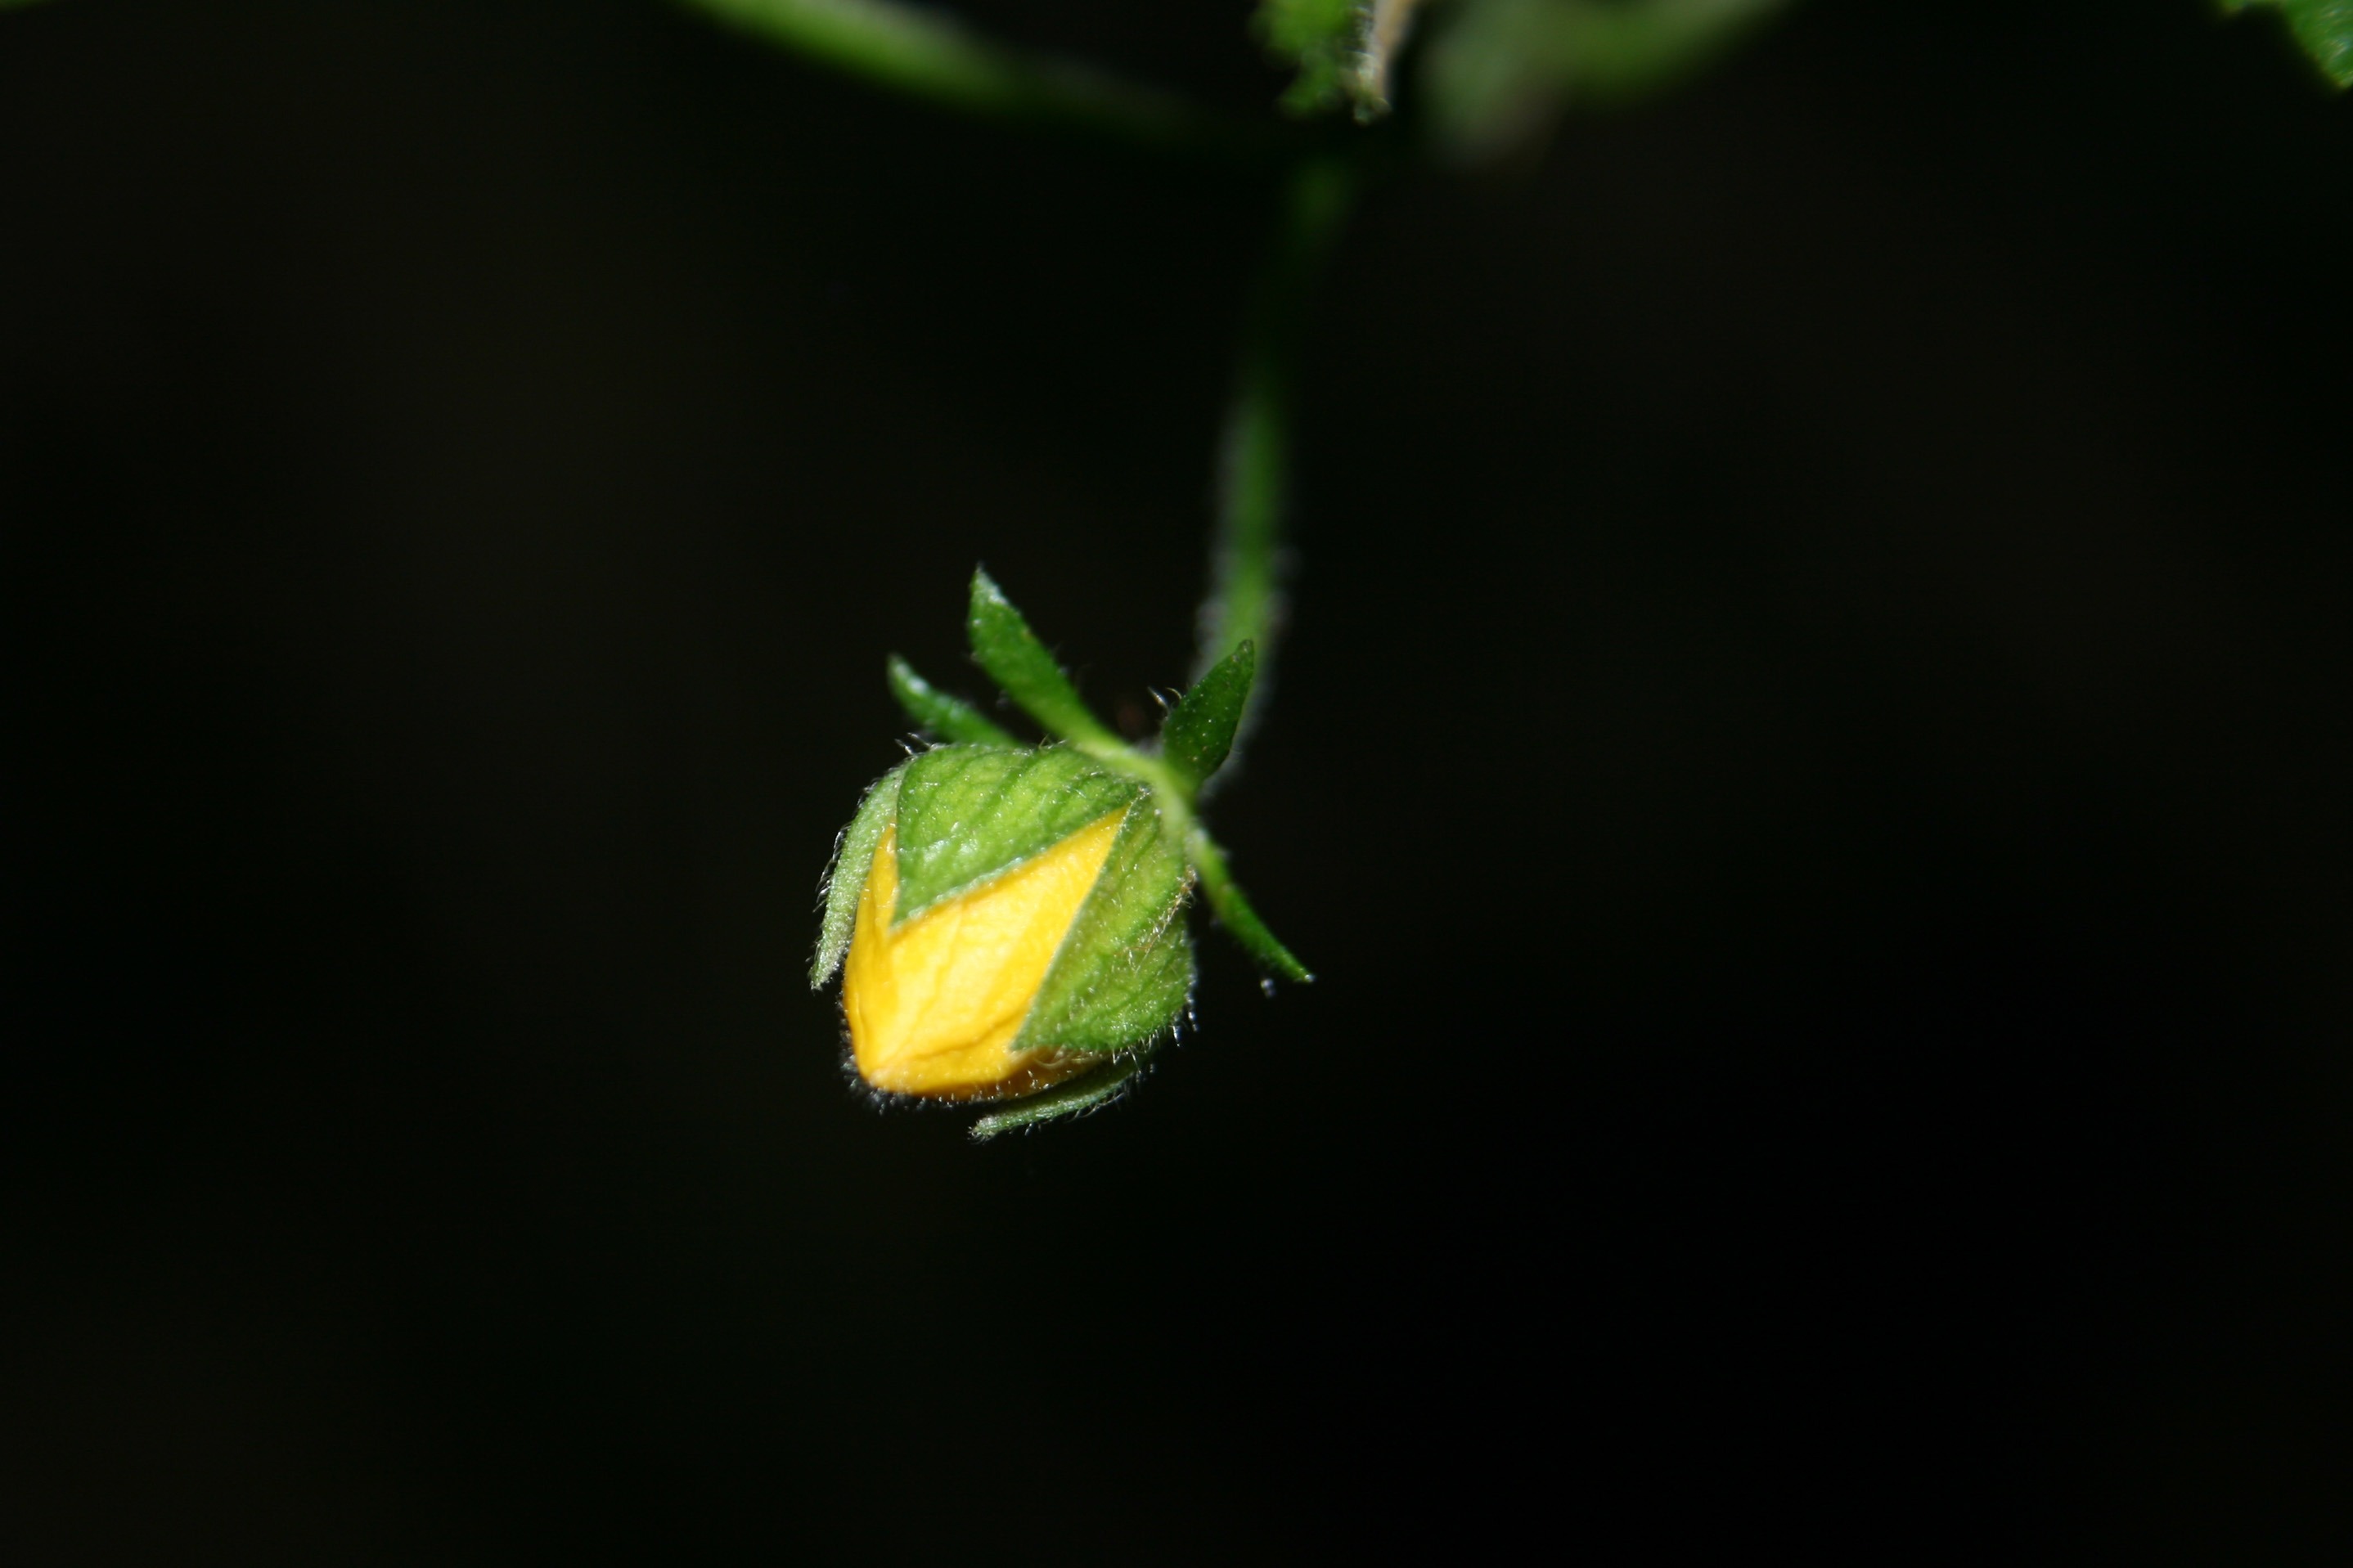
nature, plant, photography, leaf, flower, petal, green, produce, insect, yellow, flora, invertebrate, close up, bud, macro photography, flowering plant, plant stem, land plant